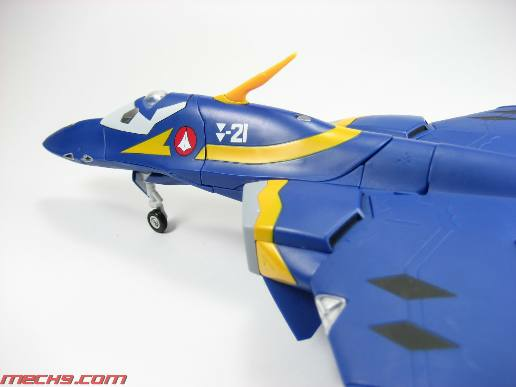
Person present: No